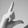
ASL letter: L